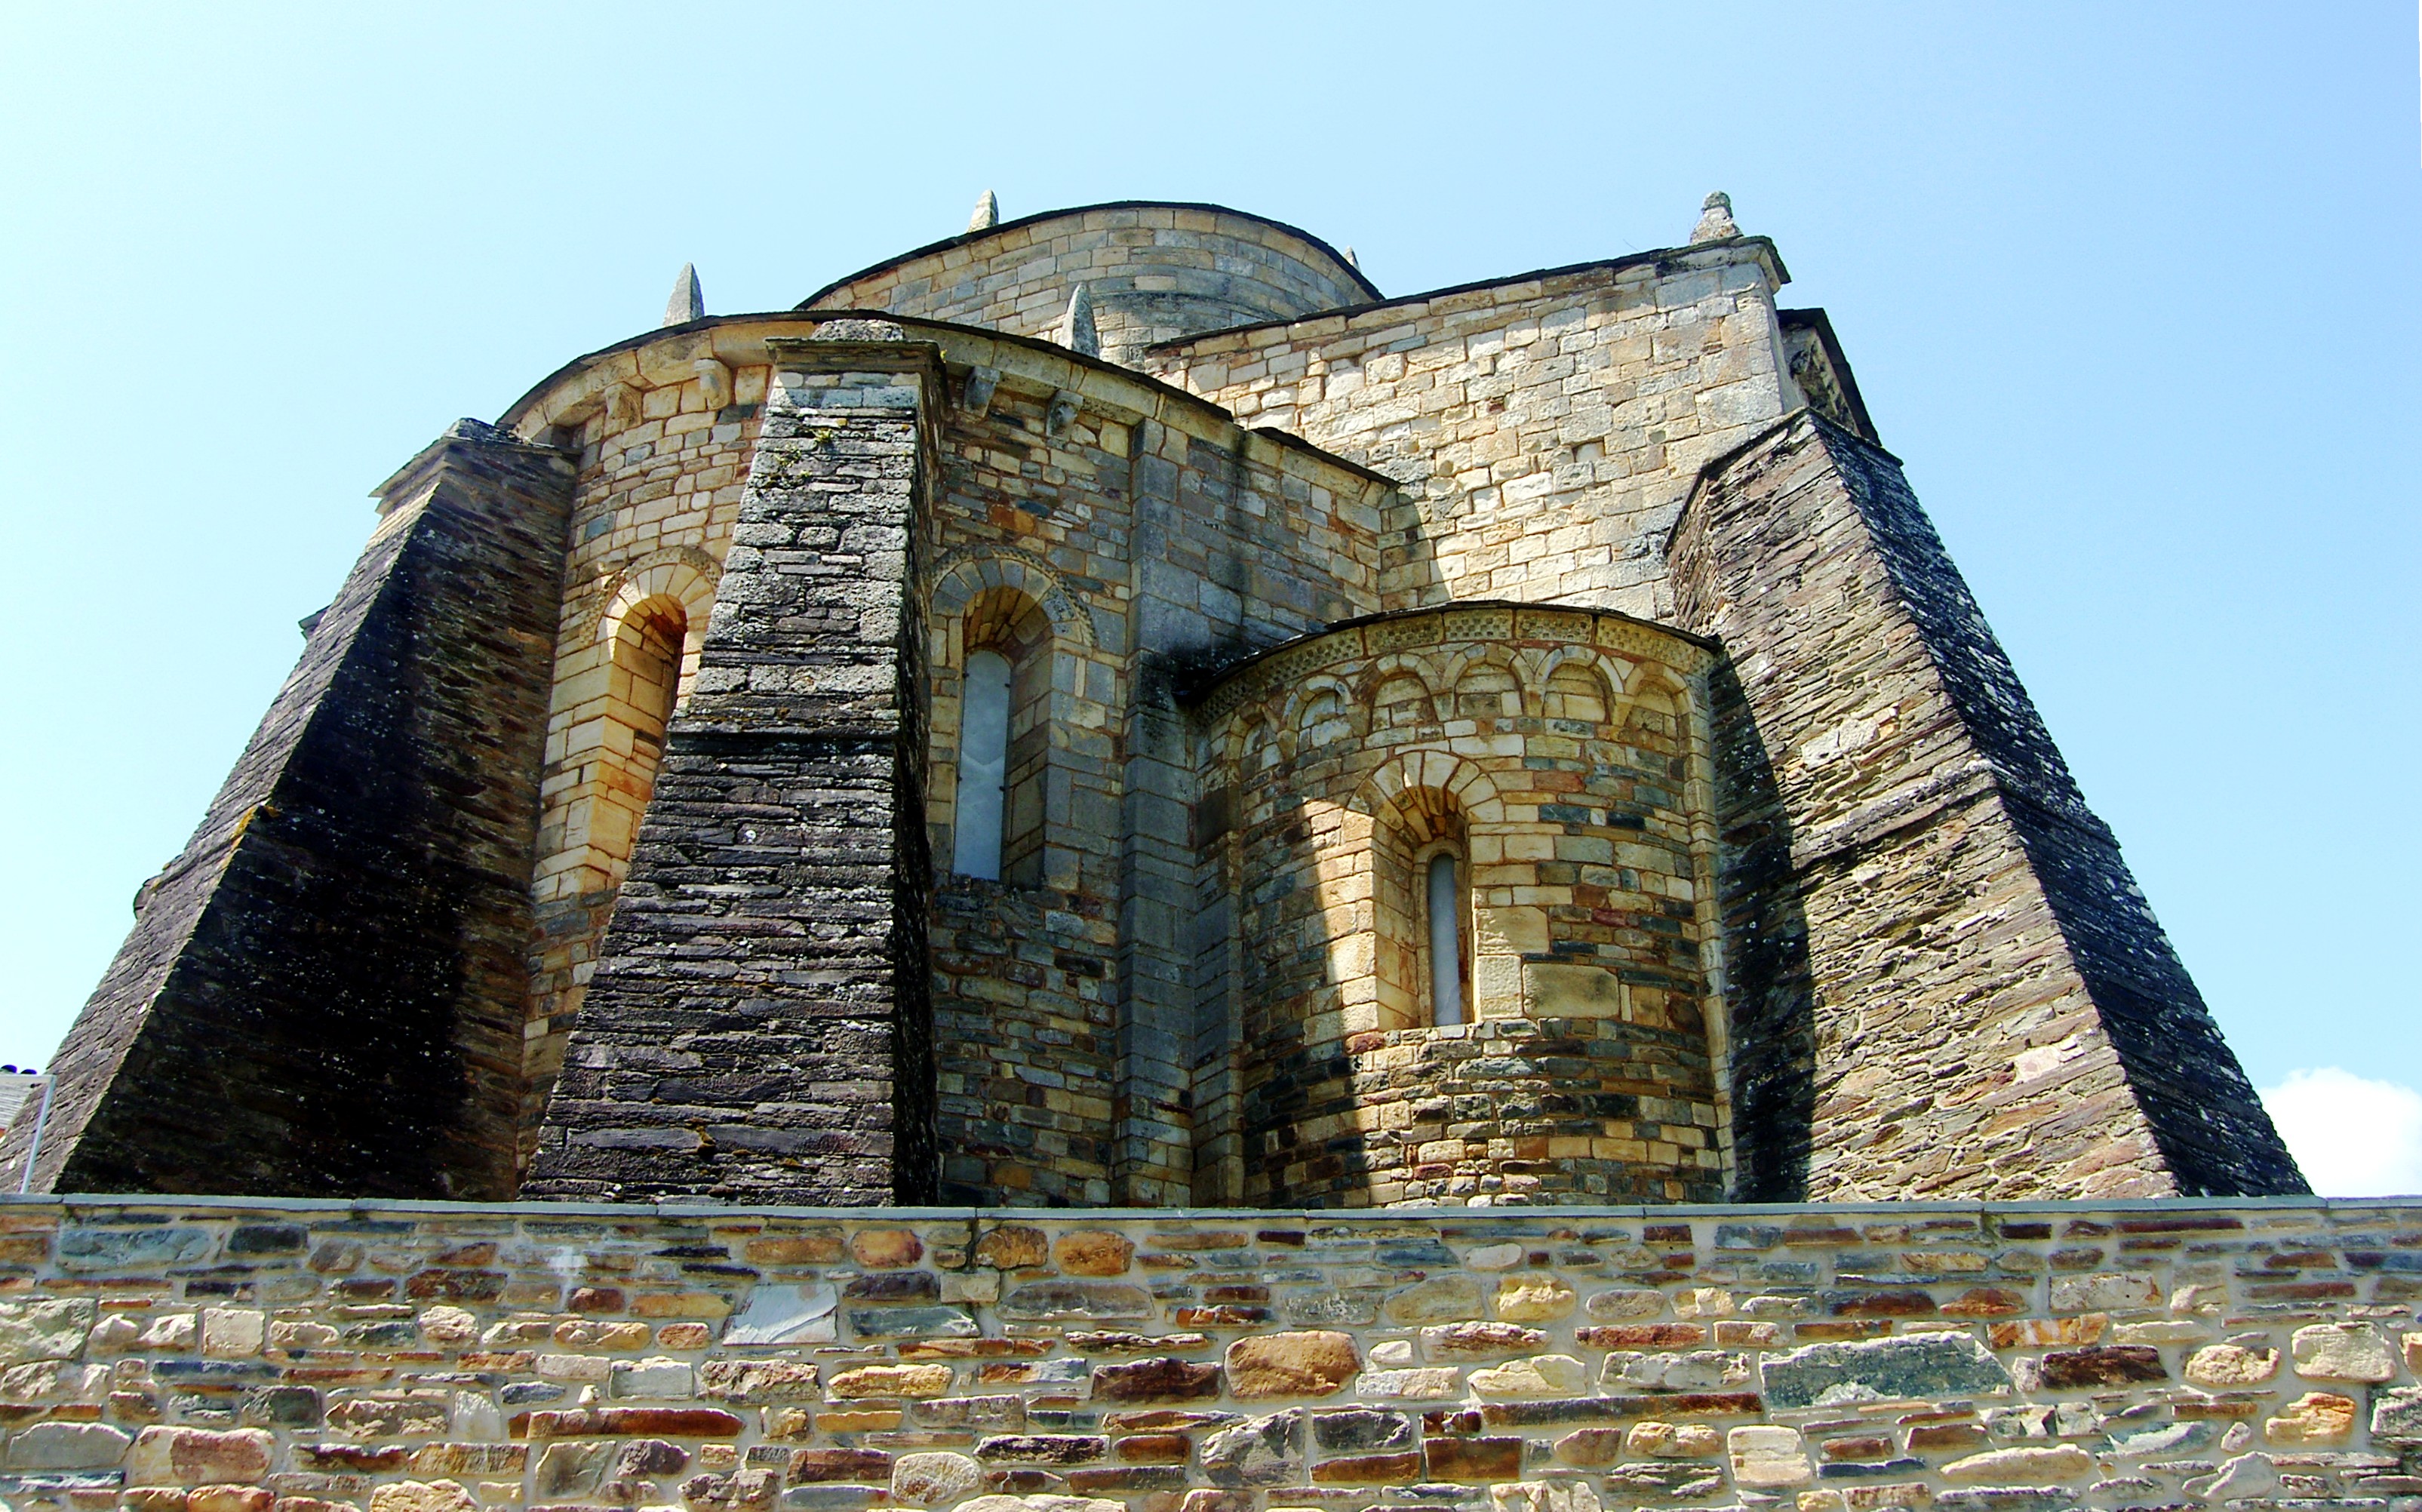
building, tower, landmark, facade, church, chapel, place of worship, bell tower, ruins, monastery, history, middle ages, historic site, ancient history